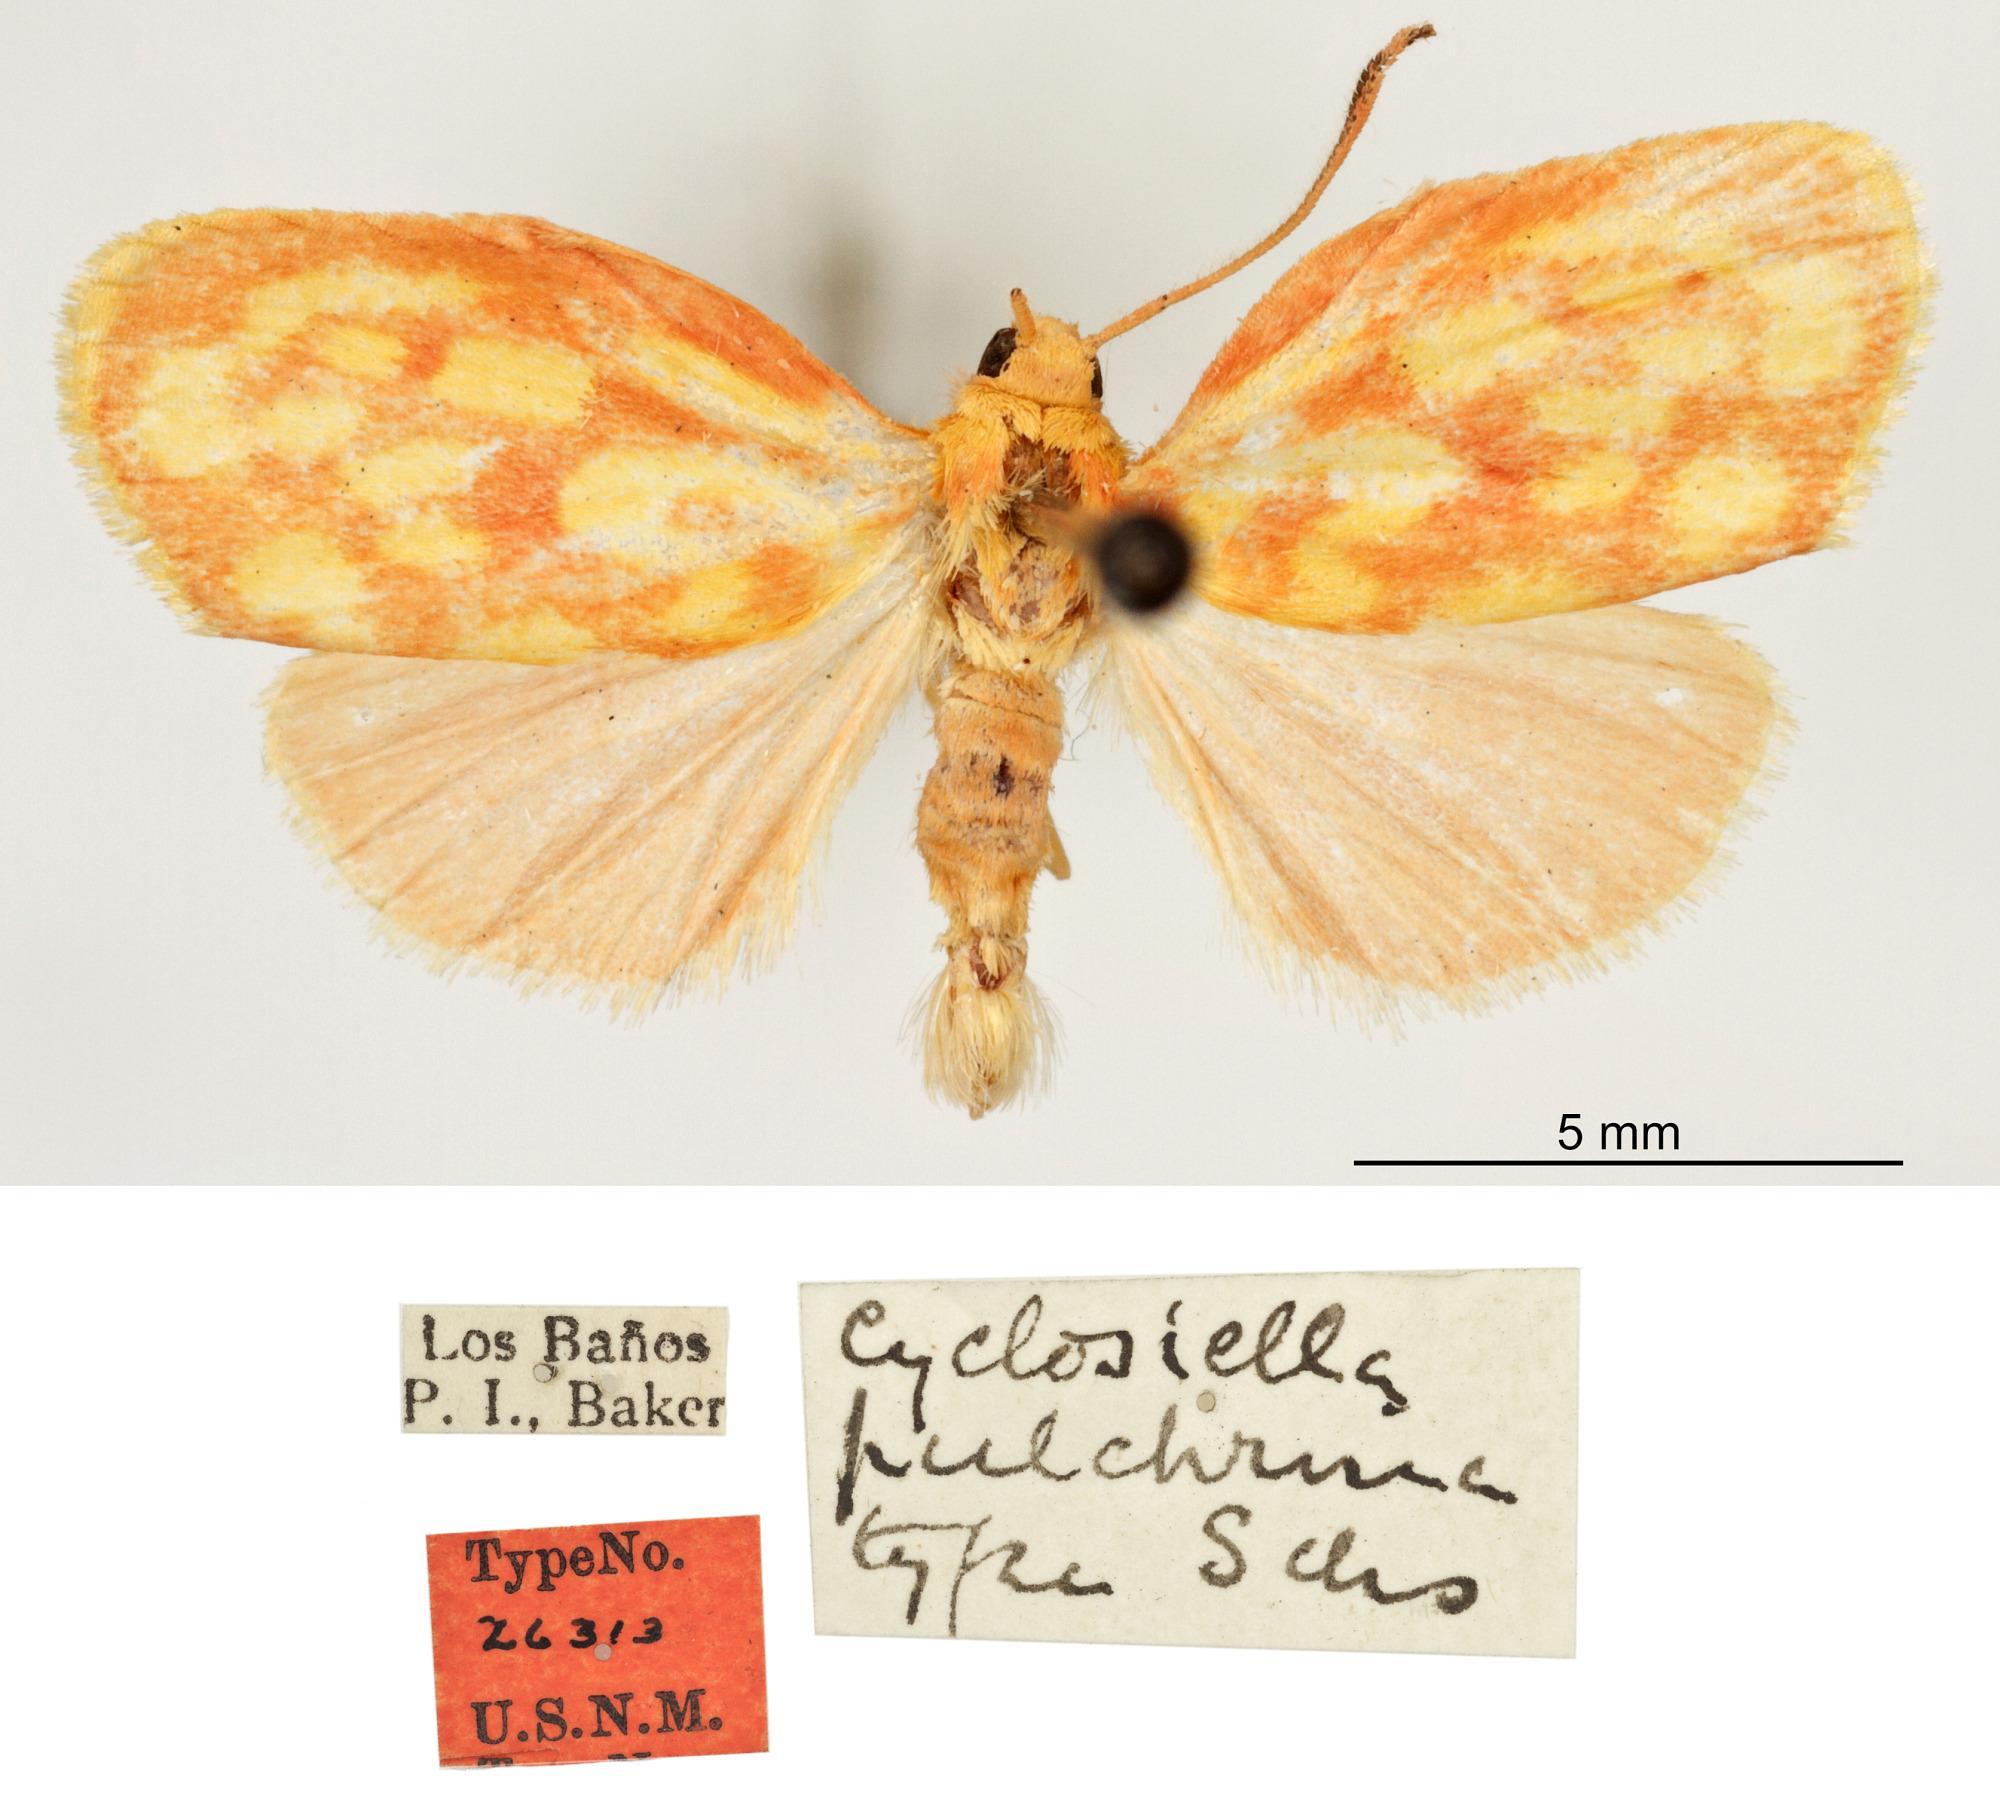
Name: Cyclosiella pulchrina
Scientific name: Cyclosiella pulchrina Schaus, 1924
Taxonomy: Animalia, Arthropoda, Insecta, Lepidoptera, Noctuidae, Arctiinae
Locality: Los Banos, Philippines